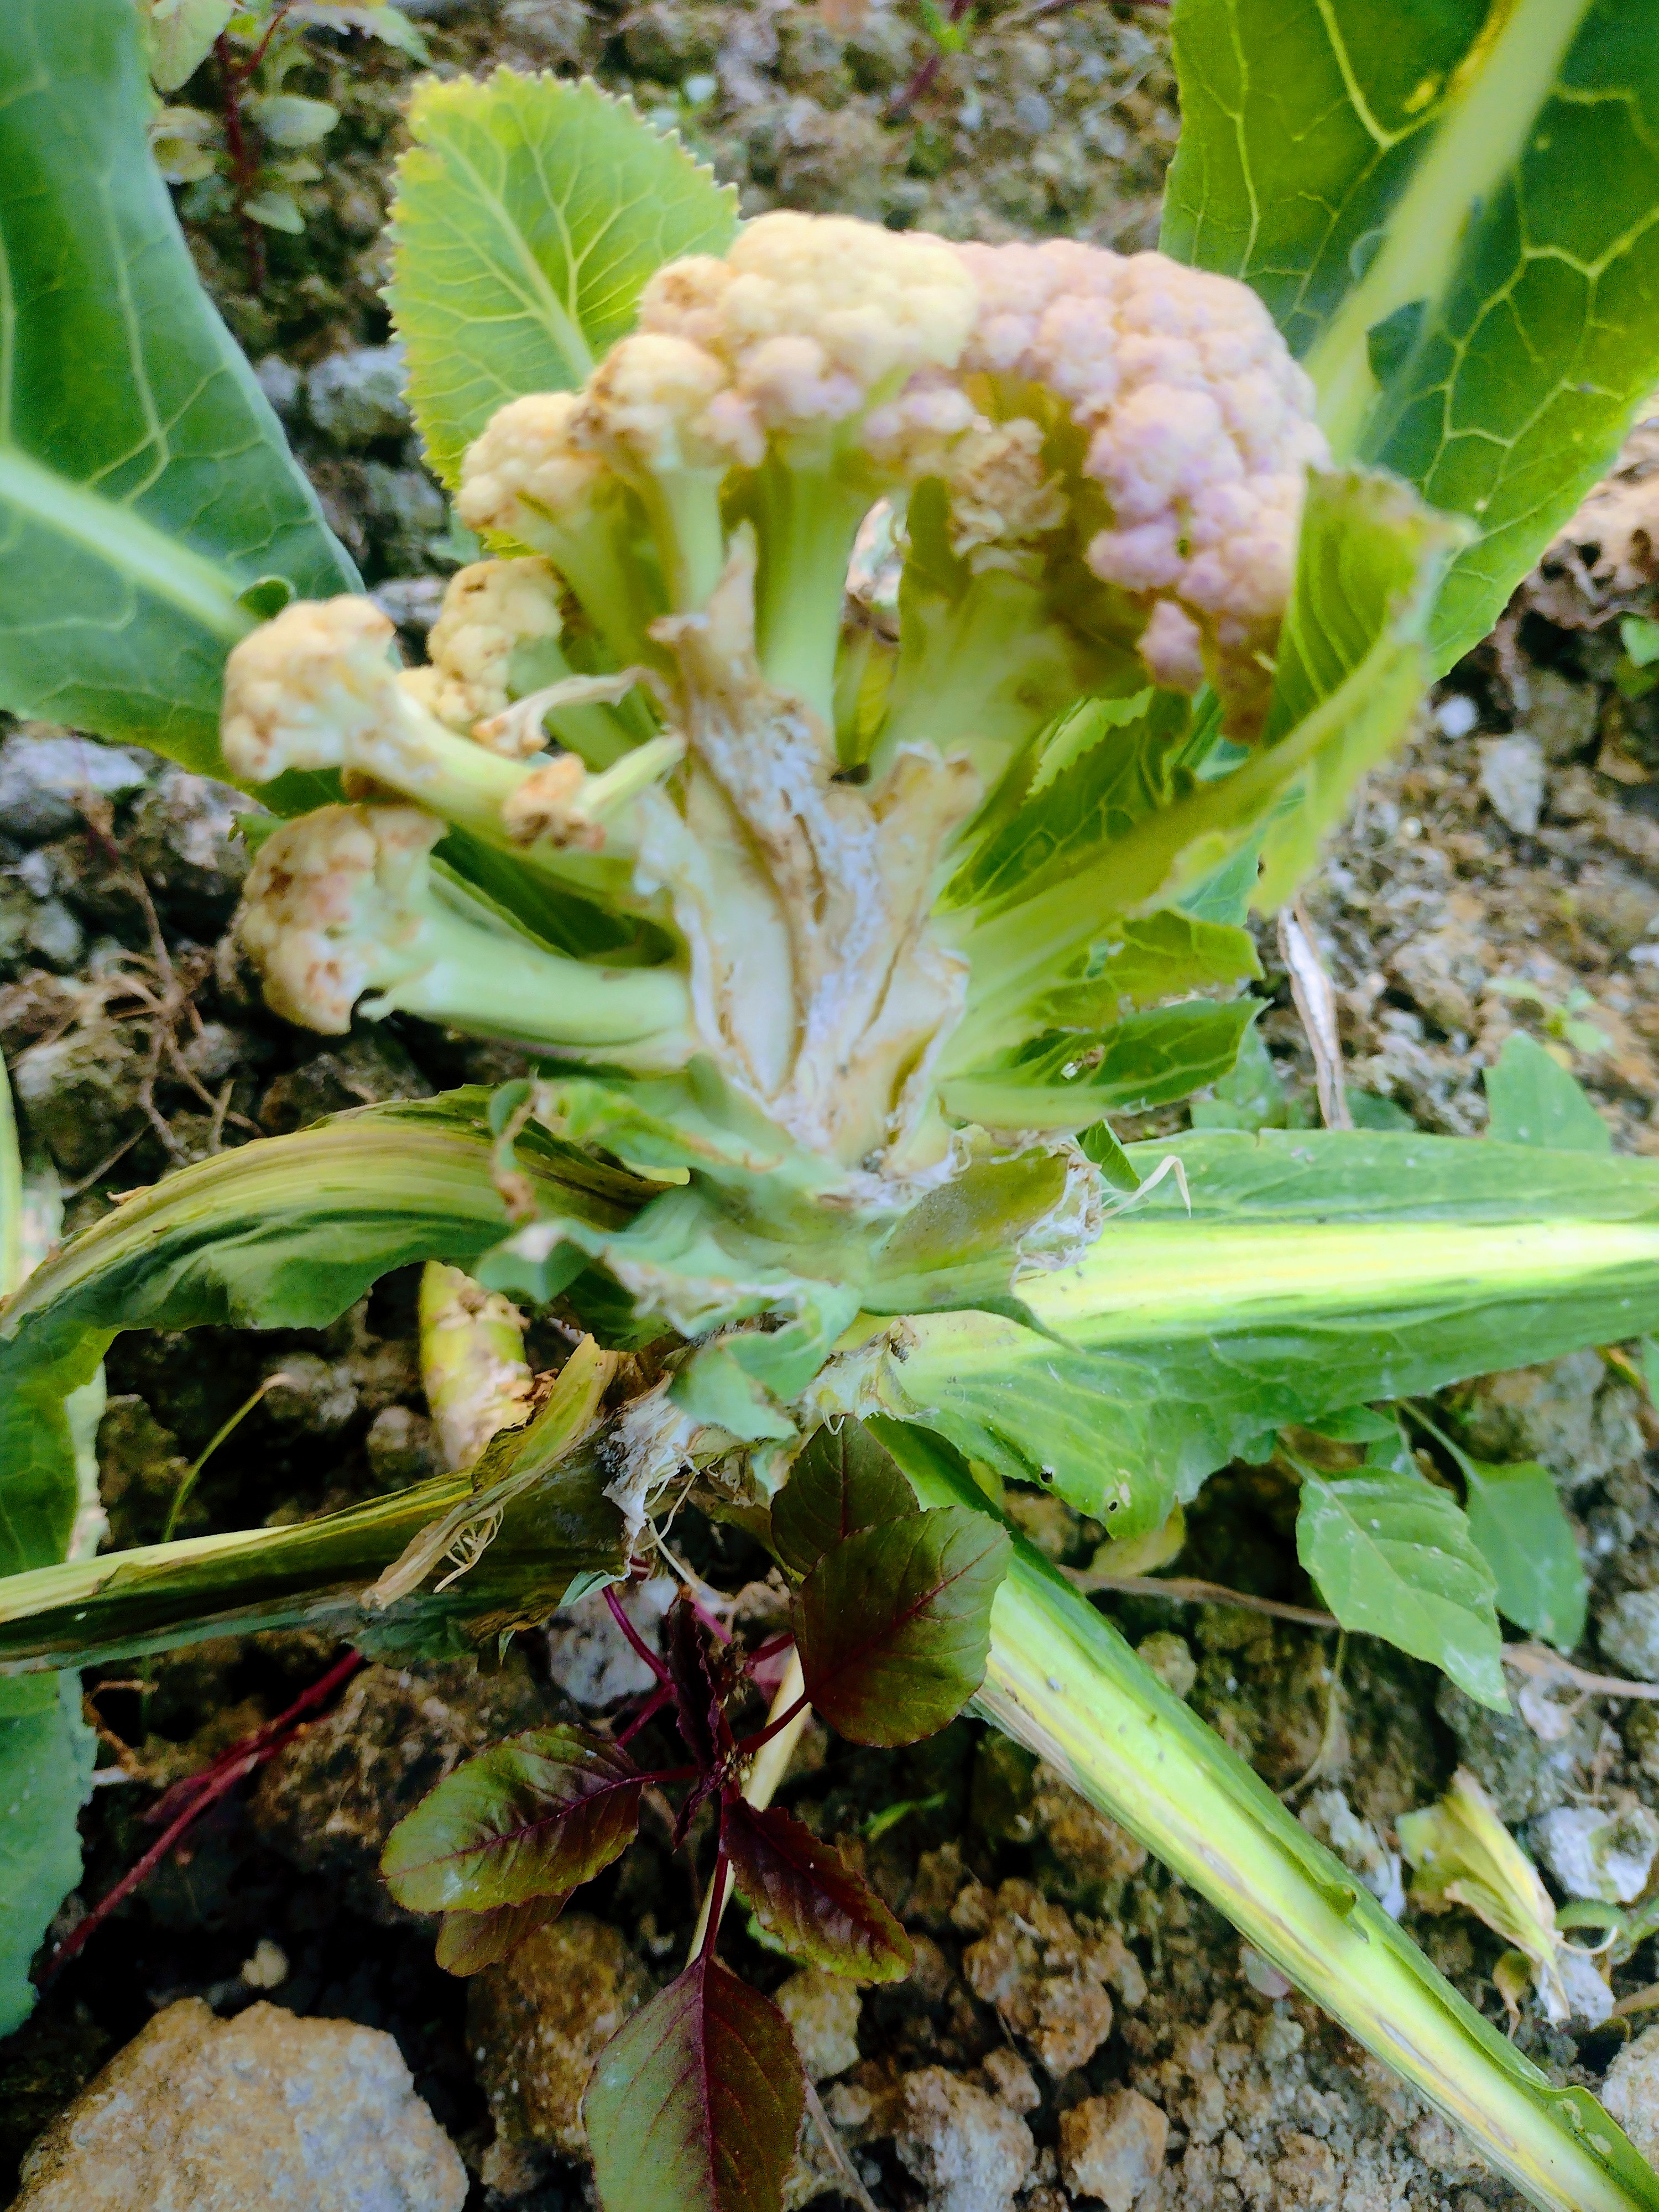
Label: Bacterial spot rot